Charles Hammett

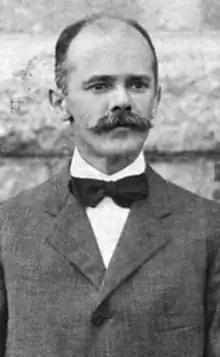
Hammett pictured in "The Syllabus 1911", Northwestern yearbook

Charles Edward Hammett Sr. (January 29, 1865 – October 2, 1945) was an American college football and college basketball coach and athletics administrator. He served as the head football coach at Northwestern University from 1910 to 1912 and at Allegheny College from 1913 to 1917 and in 1919, compiling a career college football coaching record of 35–19–6. Hammett was also the head basketball coach at Northwestern (1911–1912) and Allegheny (1913–1918, 1919–1920, 1921–1922), tallying a career college basketball coaching mark of 60–41. In addition, he served as Northwestern's athletic director from 1910 to 1913.